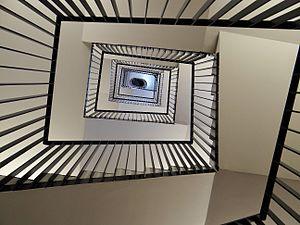
escalier du beffroi de Montrouge, France